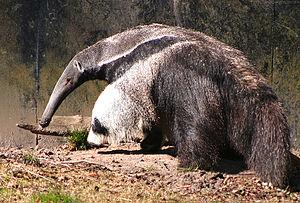
La province de Corrientes est une province du nord-est de l'Argentine, dont la capitale est la ville de Corrientes. Au nord comme à l'ouest elle est délimitée par le Río Paraná, qui la sépare du Paraguay et des provinces du Chaco et de Santa Fe ; sa frontière orientale est constituée par le río Uruguay, qui la sépare de la République d'Uruguay et du Brésil ; les rivières Guayquiraró et Mocoretá délimitent sa frontière sud avec la province d'Entre Ríos. Au nord-est se trouve sa seule frontière artificielle, qui la sépare de la province de Misiones.
La province de Salta est une province de l'Argentine, située à l'extrême nord-ouest du pays. Elle est limitée au nord par la province de Jujuy et par la Bolivie, à l'est par le Paraguay, Formosa et la province du Chaco, au sud par les provinces de Santiago del Estero, de Tucumán et de Catamarca, enfin à l'ouest par le Chili.
Le parc national d'Iguazú est un parc national d'Argentine, et s'étend sur plus de 67 620 hectares. Il se trouve à l'extrémité nord-est du pays, au nord de la province de Misiones.